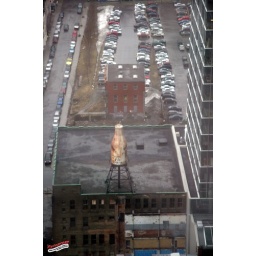
Guaranteed Pure Milk water tower in situ